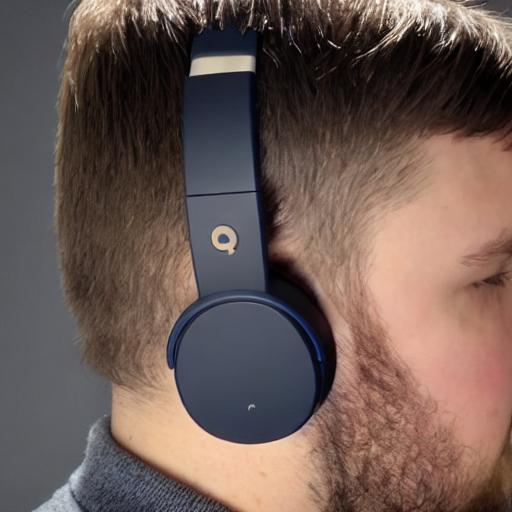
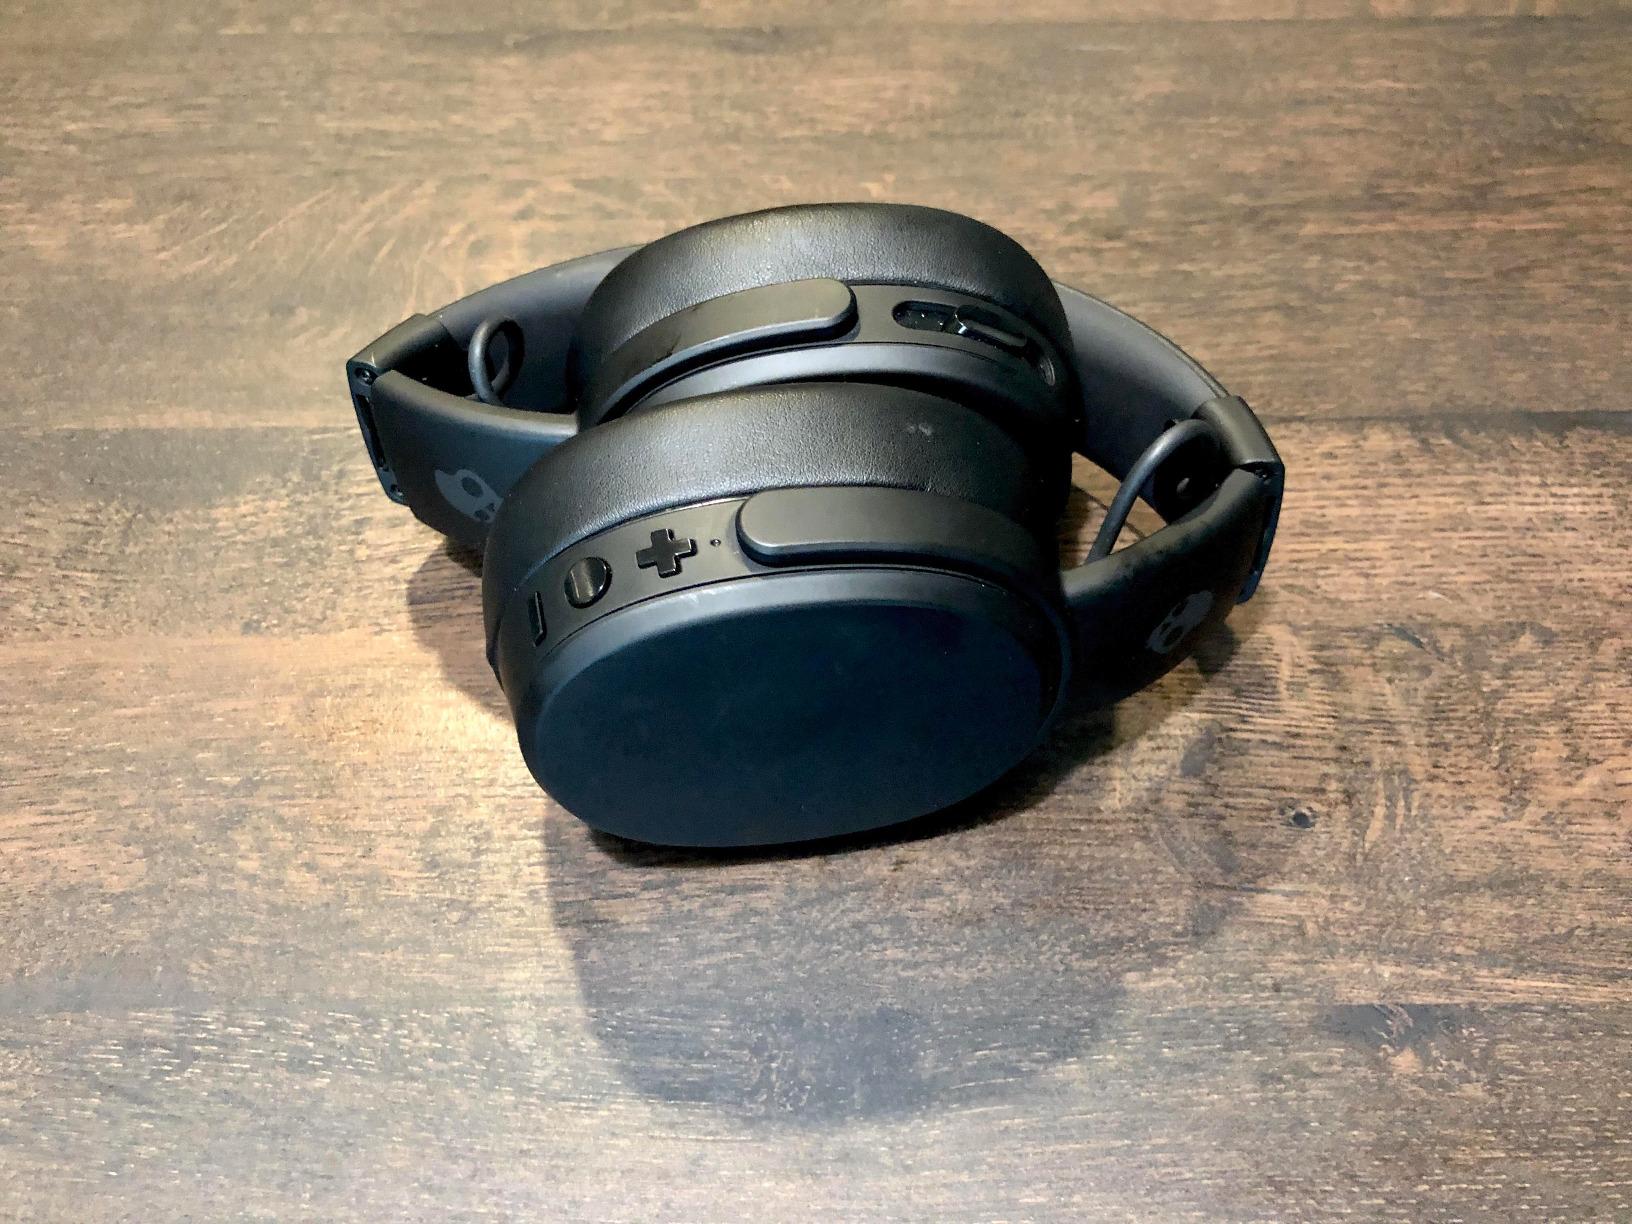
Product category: headphones
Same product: no